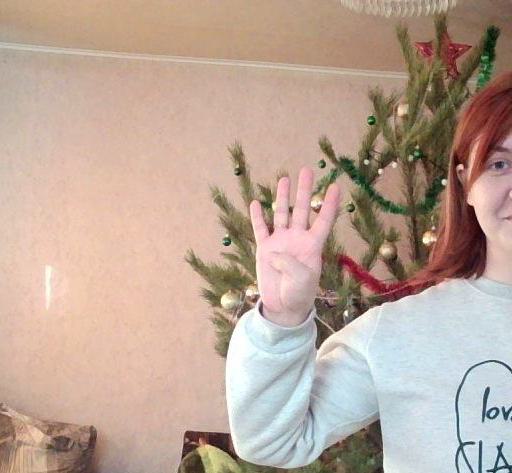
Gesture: four